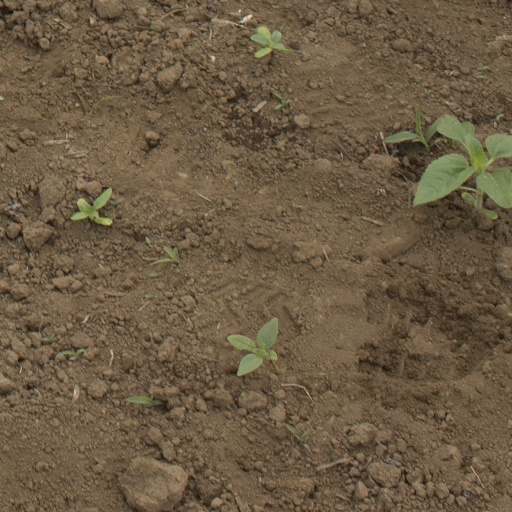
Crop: Jerusalem artichoke